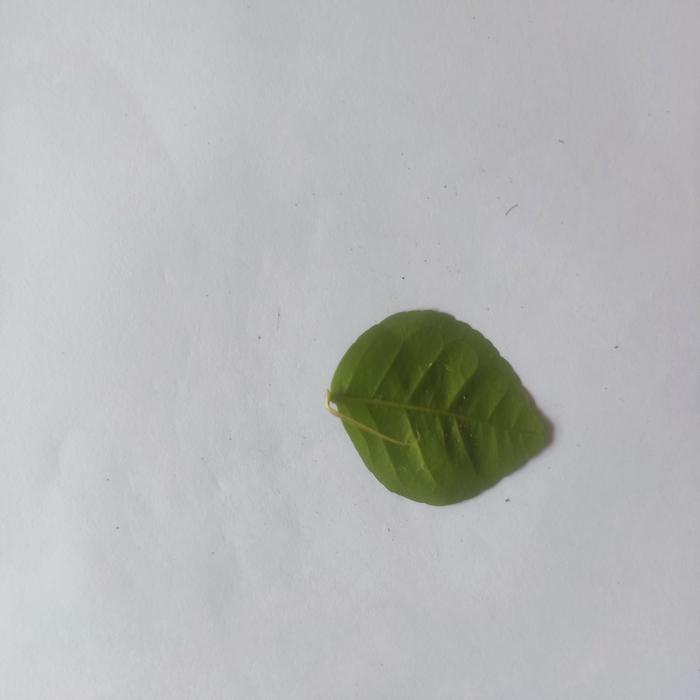
Crop: Aegle Marmelos
Leaf condition: Healthy_Leaf